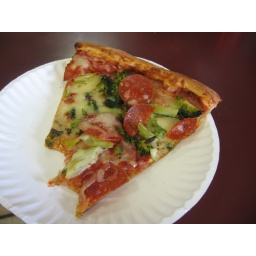
From Baldo's Pizza in Brooklyn, NY, which supplied the pizza for the video shoot.